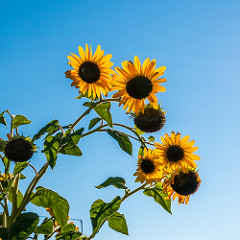
Flower: sunflower